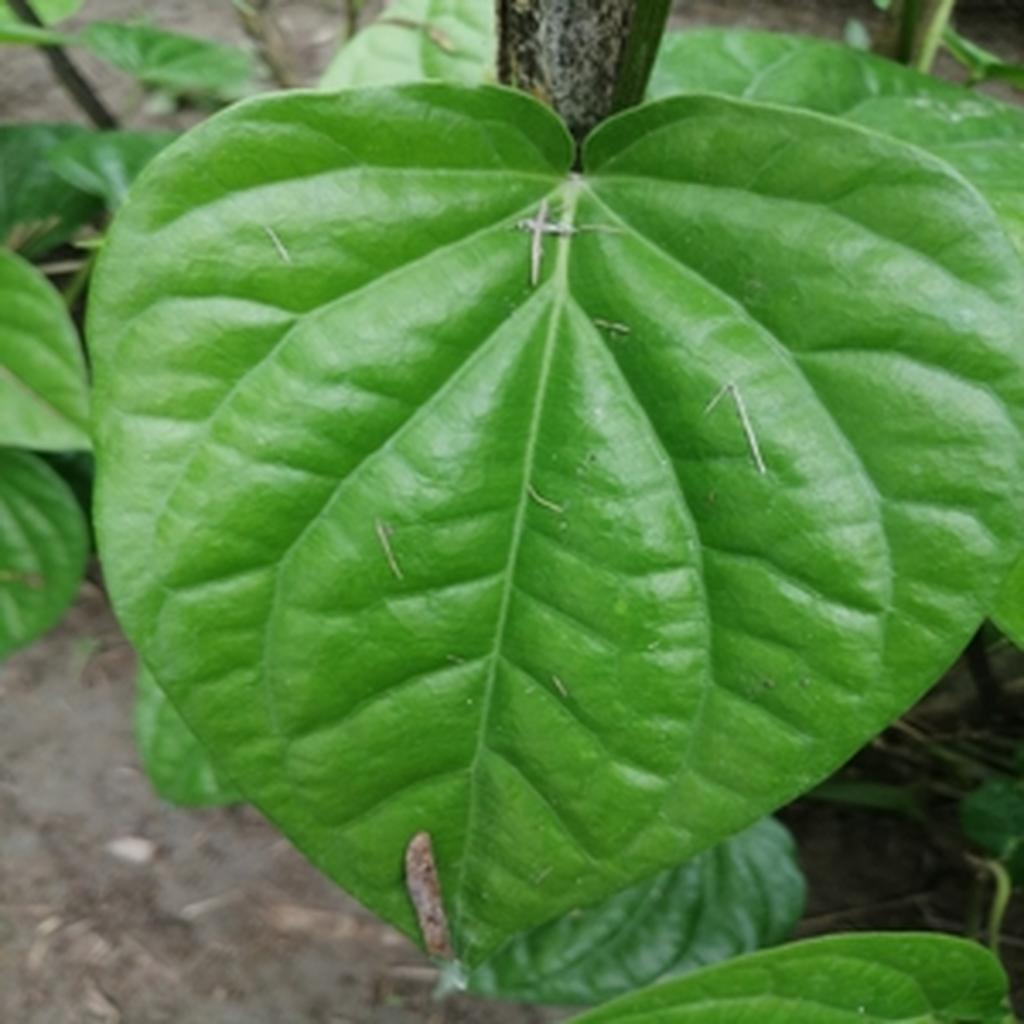
Label: Healthy_Leaf